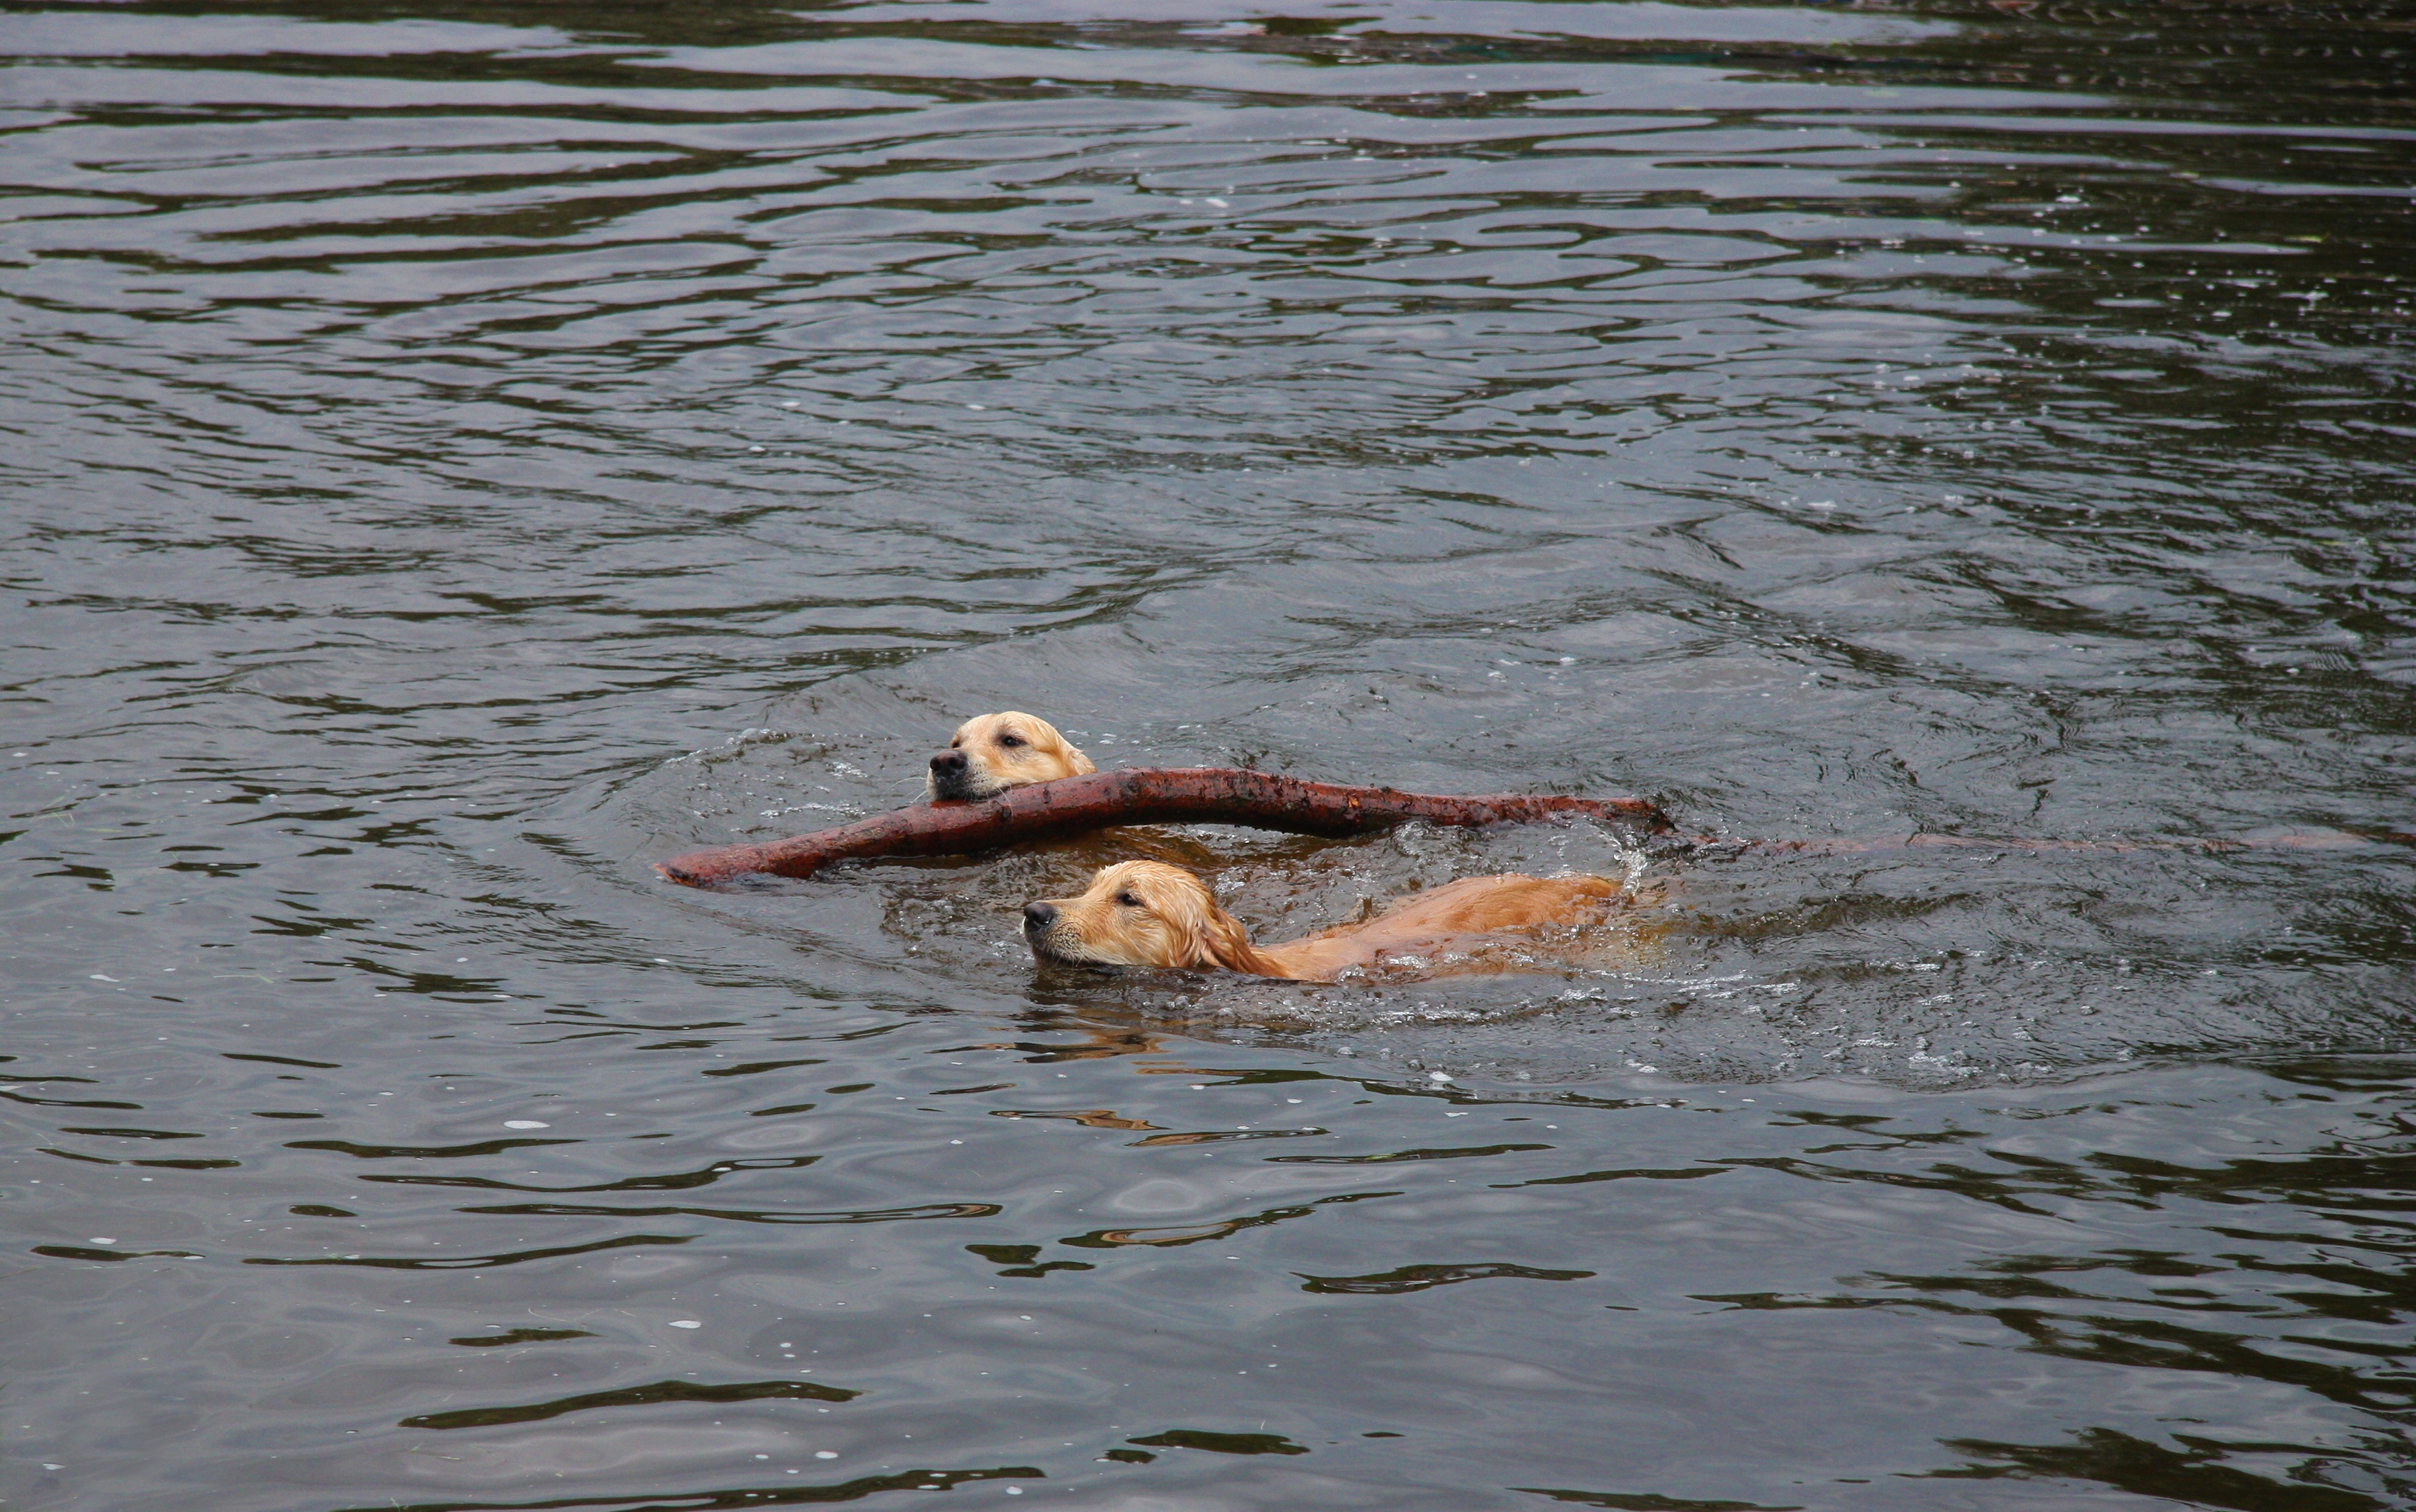
water, bird, floor, lake, run, dog, river, walk, pond, wildlife, golden retriever, duck, leash, water bird, gassi, batons